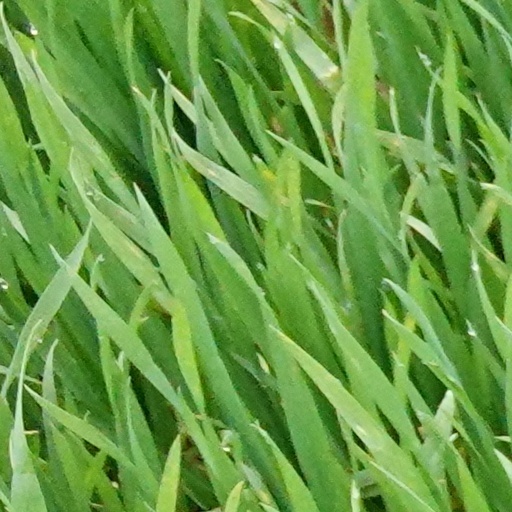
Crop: wheat